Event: Nepal Earthquake
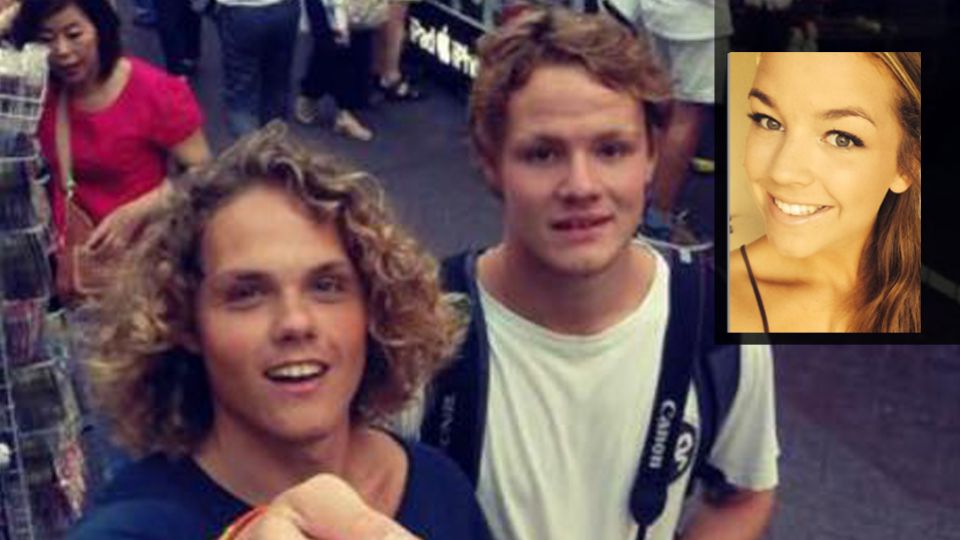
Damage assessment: no_damage